Dawu railway station

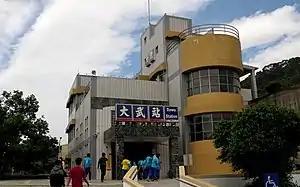

Dawu is a railway station on the Taiwan Railways Administration (TRA) South-link line located in Dawu Township, Taitung County, Taiwan.